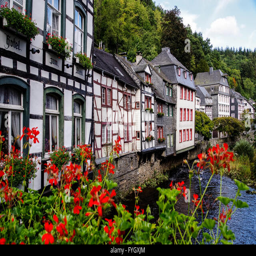
half - timbered houses by geographical feature category